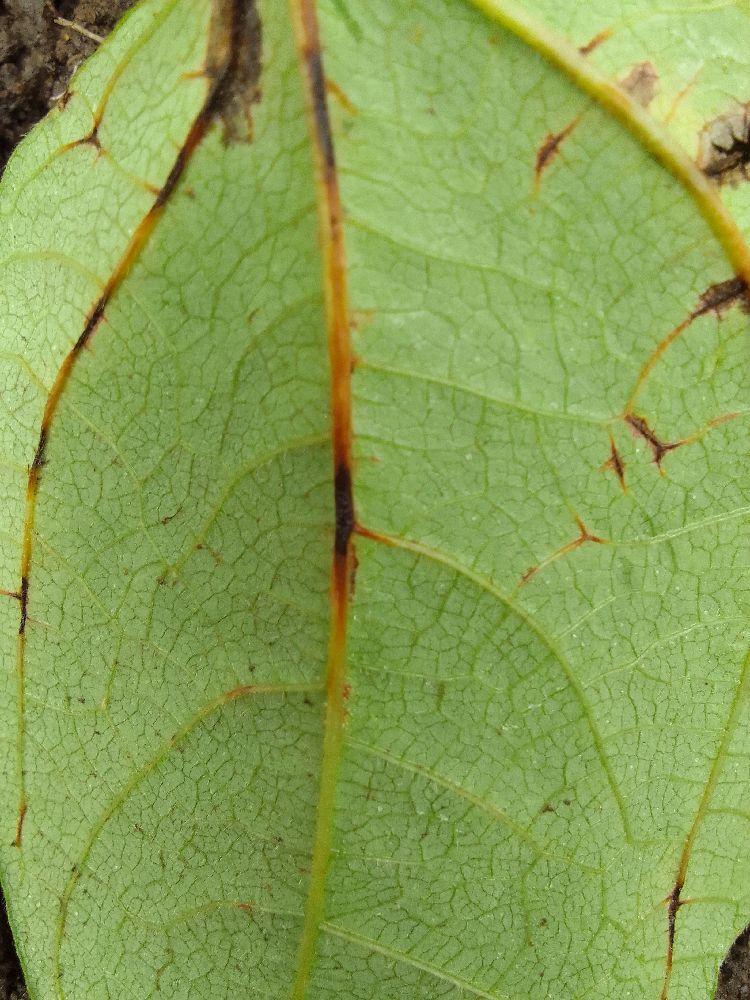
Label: anthracnose